Money in the Bank (2016)

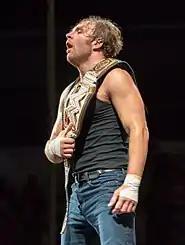
Dean Ambrose won and cashed in the Money in the Bank briefcase the same night to become the new WWE World Heavyweight Champion.

After the match, Dean Ambrose's entrance theme began to play, Rollins anticipated that he would appear at on the entrance stage but instead Ambrose appeared behind Rollins and struck him with the Money in the Bank briefcase. Ambrose then cashed in his Money in the Bank contract and executed Dirty Deeds on Rollins to win the title. Ambrose's win meant that, at one point during the show, each member of The Shield was the WWE Champion.